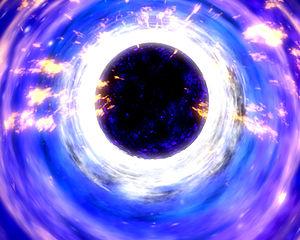
En physique théorique et en métaphysique, le super-substantialisme est la position selon laquelle l'espace-temps quadridimensionnel est l'unique substance physique de l'Univers : toutes les propriétés physiques consistent en des propriétés, des points ou des régions de cet espace-temps. Cette notion fait référence à la « super-substance » que constitue l'Univers quadridimensionnel et elle est généralement associée à la géométrodynamique de John Wheeler.